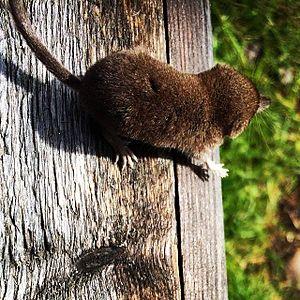
Sorex caecutiens, la Musaraigne masquée ou Musaraigne lapone, est une espèce de petits mammifères insectivores de la famille des Soricidae. Cette musaraigne ressemble beaucoup à la Musaraigne carrelet.